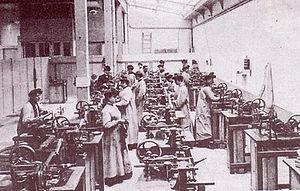
Usine de coloriage de Pathé
Cet article retrace les grandes étapes qui jalonnent l'histoire technique du cinéma.
Pathé ou Pathé Frères est le nom de diverses entreprises françaises de l'industrie cinématographique couvrant la production, la distribution de films et l'exploitation de salles de cinéma à travers la filiale Les cinémas Pathé Gaumont. Pathé est également détentrice de réseaux de télévision à travers l'Europe.
L'animation sans caméra est une animation image par image qui procède par successions de modifications physiques du support pelliculaire d'un film, les effets visuels ainsi créés se combinant à la trame propre du film. Les modifications sont parfois indépendantes des photogrammes et concernent le ruban pelliculaire dans sa longueur, le dispositif de projection restituant ensuite des images indépendantes, morcelant la composition globale.